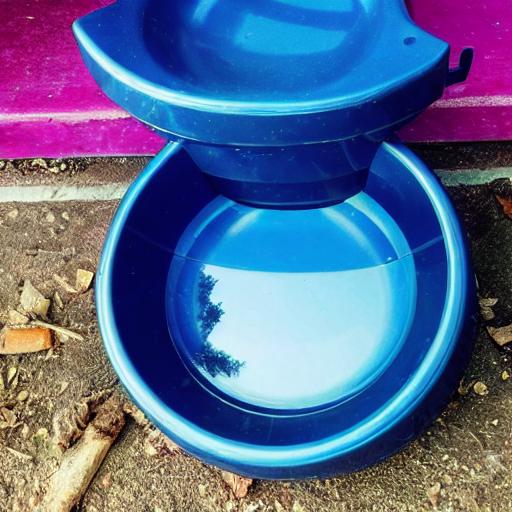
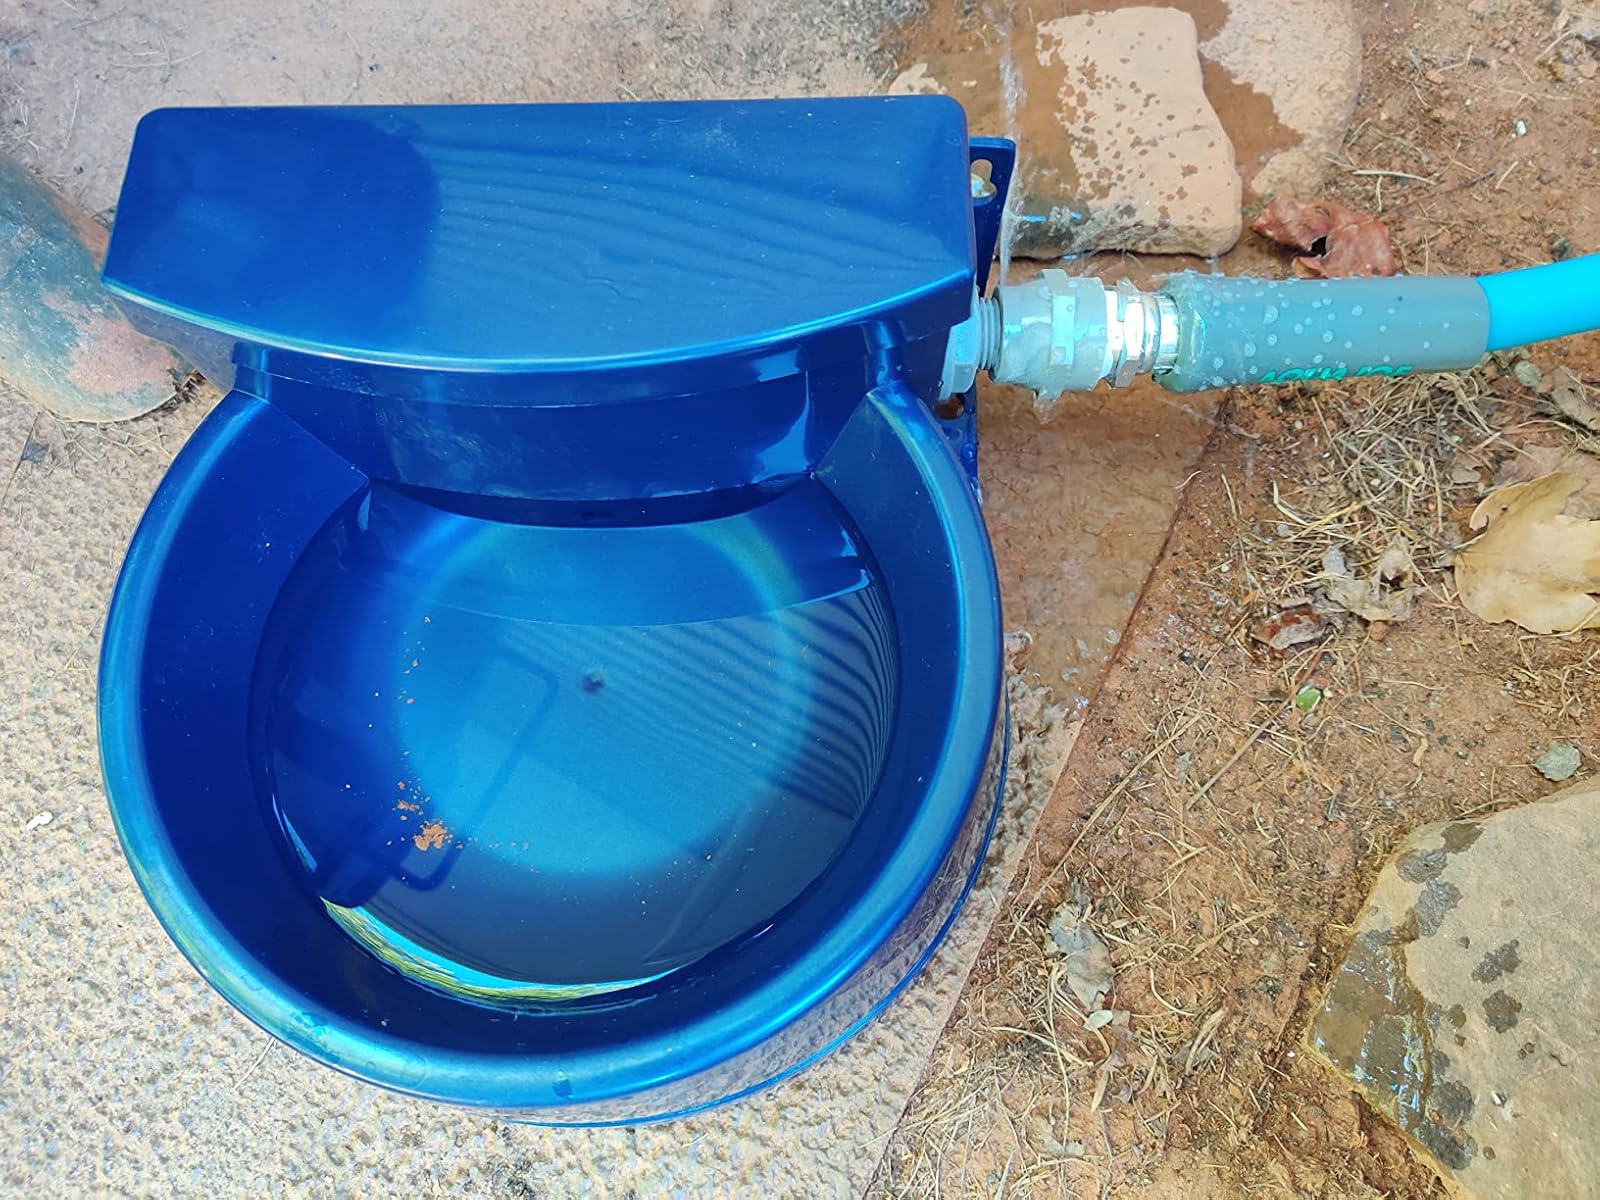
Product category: items_bowl
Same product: no